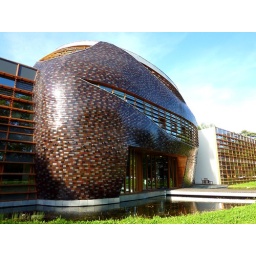
This WWF main office building by RAU architects has been completed in 2006. It is located in Zeist, the Netherlands.